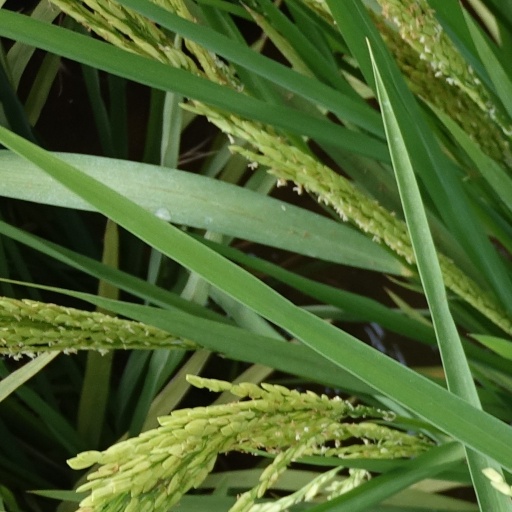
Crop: rice